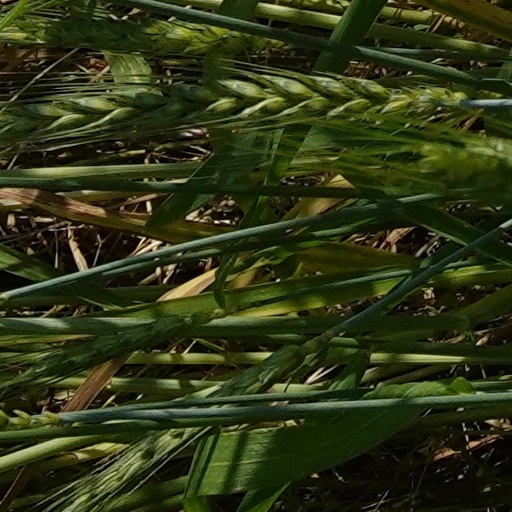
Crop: wheat